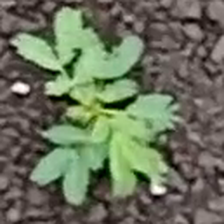
Weed species: Dwarf_cassia_(Chamaecrista pumila)